Spider silk

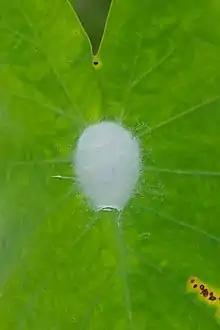
Spider cocoon

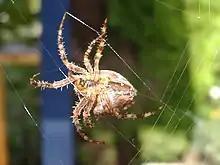
A garden spider spinning its web

Silk production differs in an important aspect from that of most other fibrous biomaterials. It is pulled on demand from a precursor out of specialised glands, rather than continuously grown like plant cell walls.